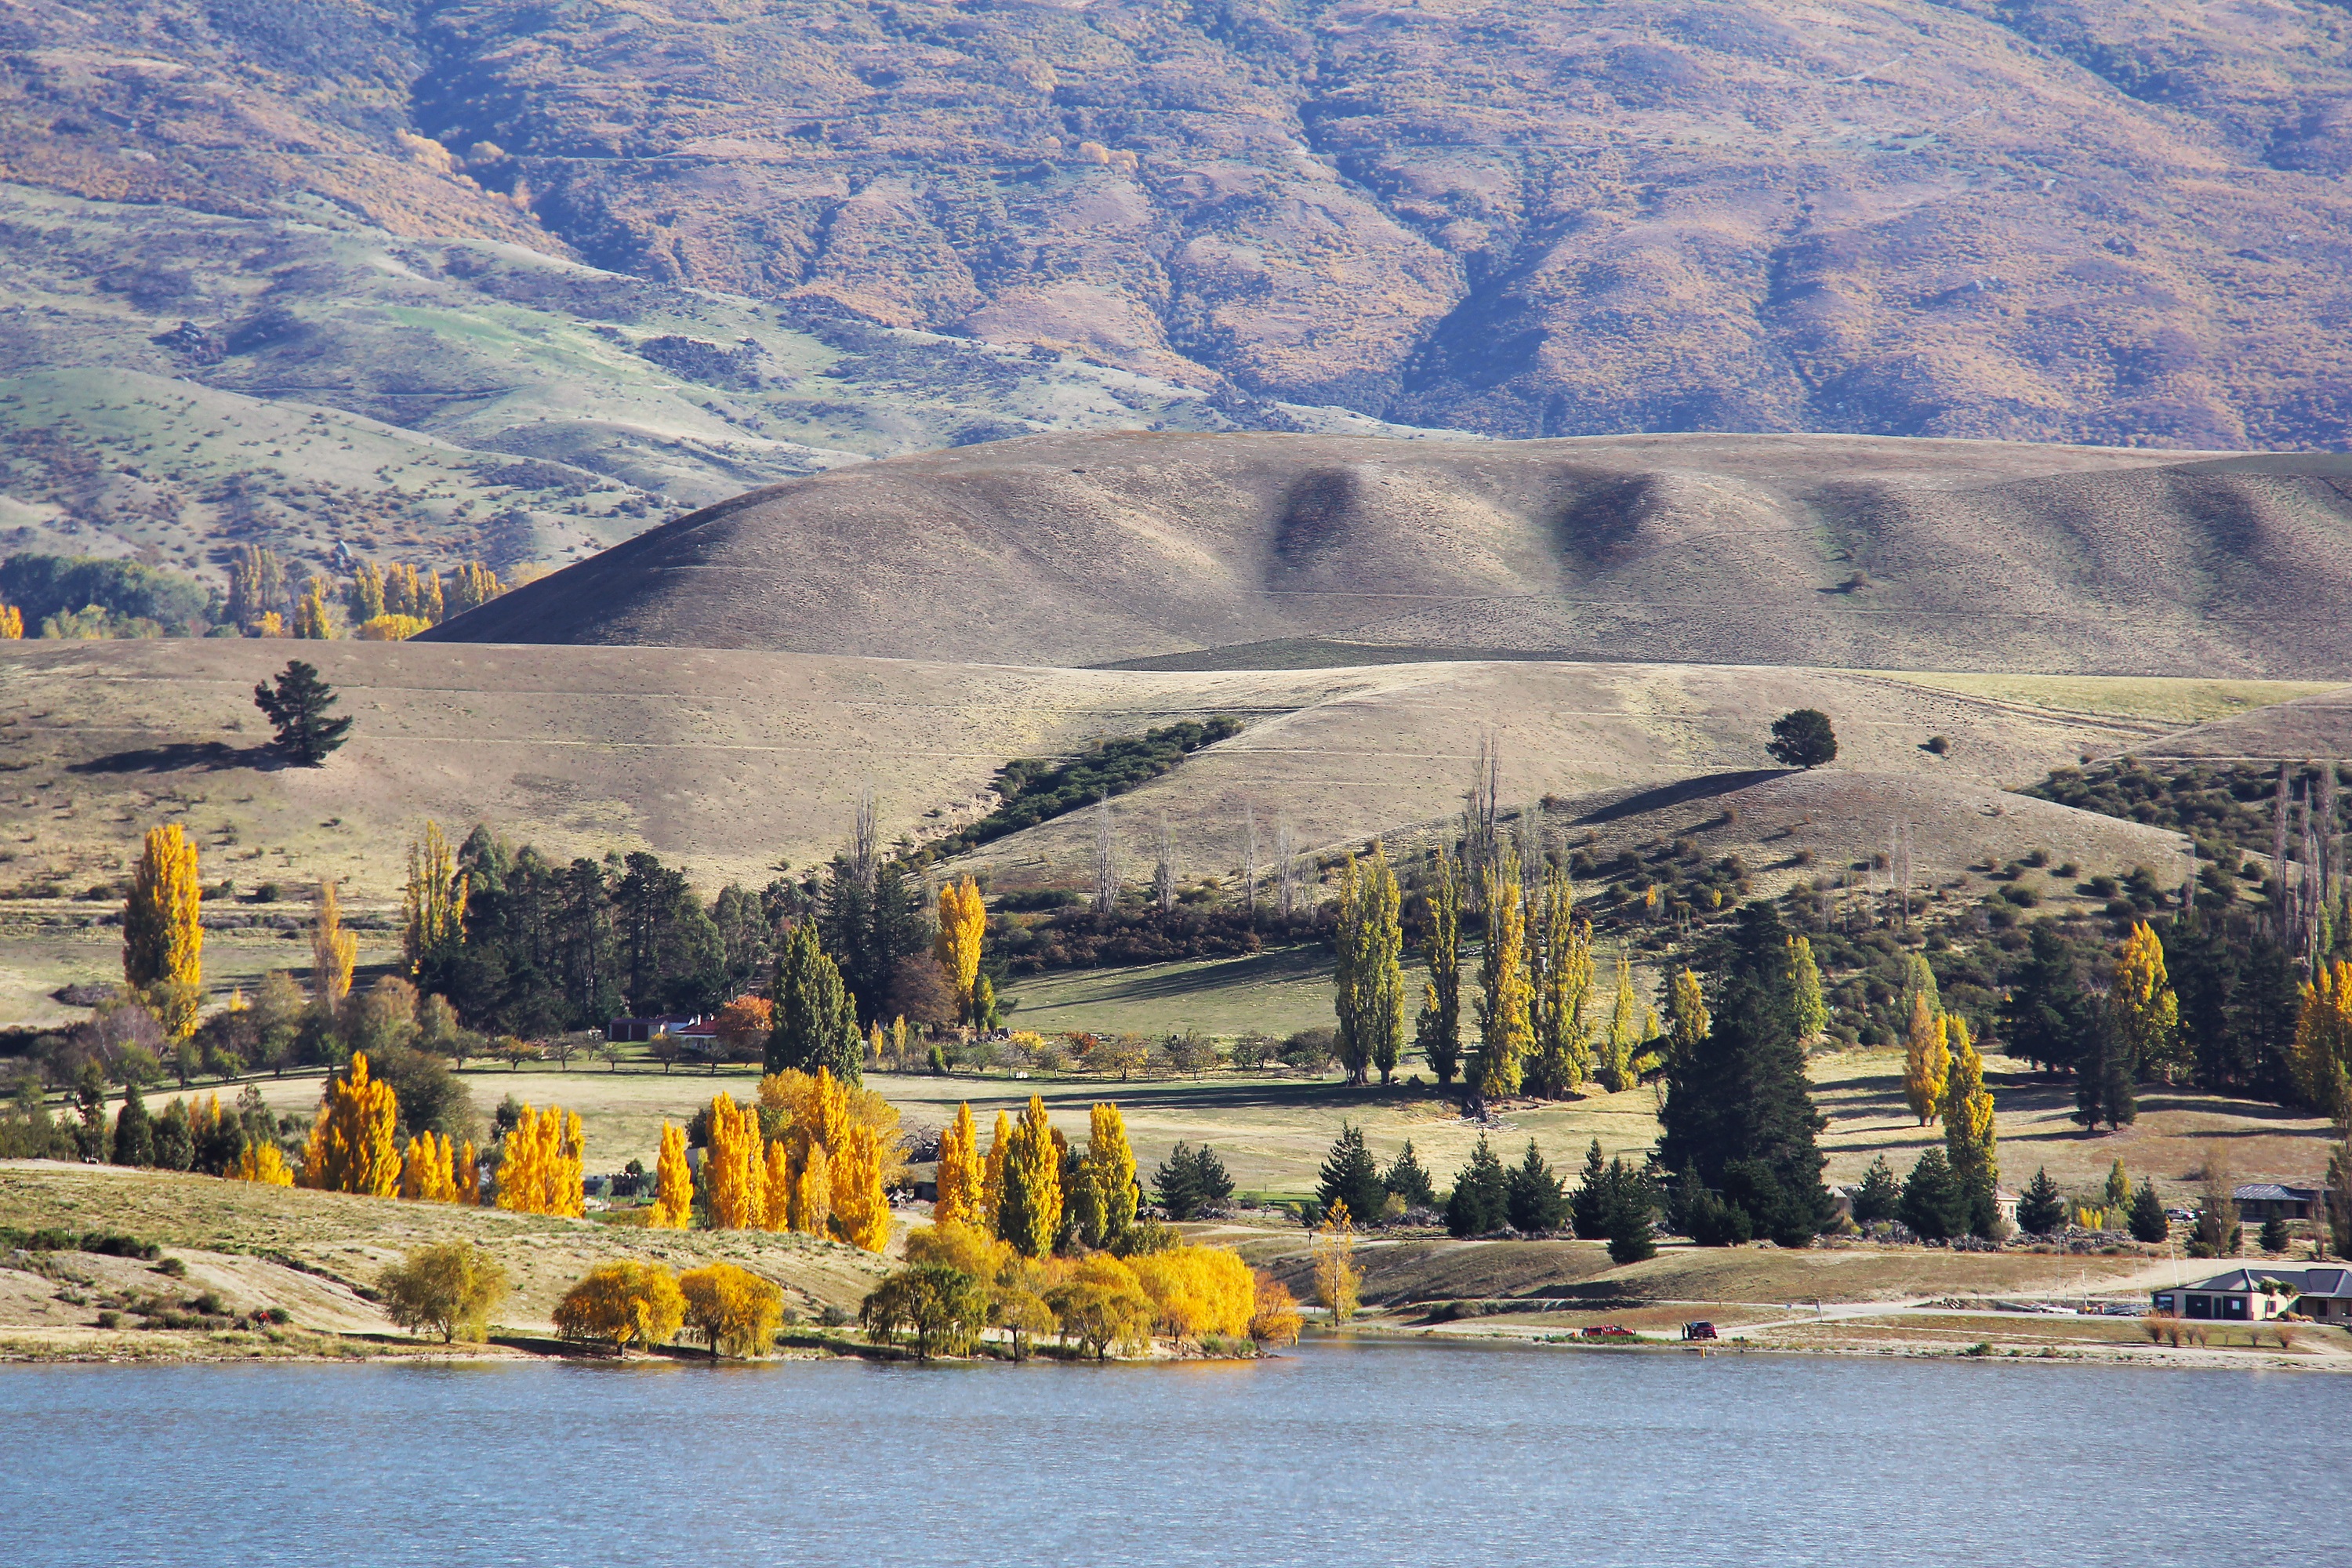
landscape, sea, water, mountain, hill, lake, river, valley, mountain range, travel, scenic, natural, autumn, island, reservoir, tourism, new zealand, beautiful, landform, south island, aerial photography, self drive, mountainous landforms